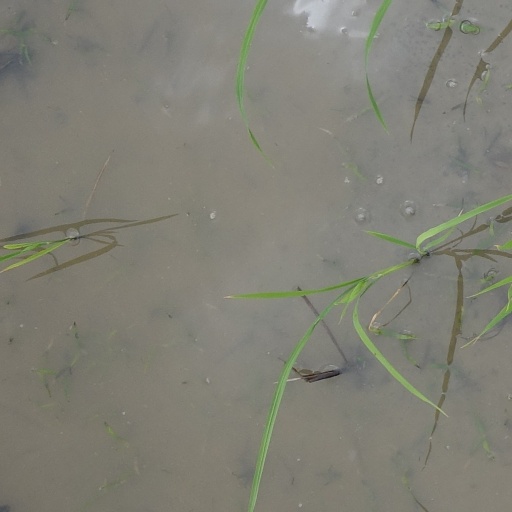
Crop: rice